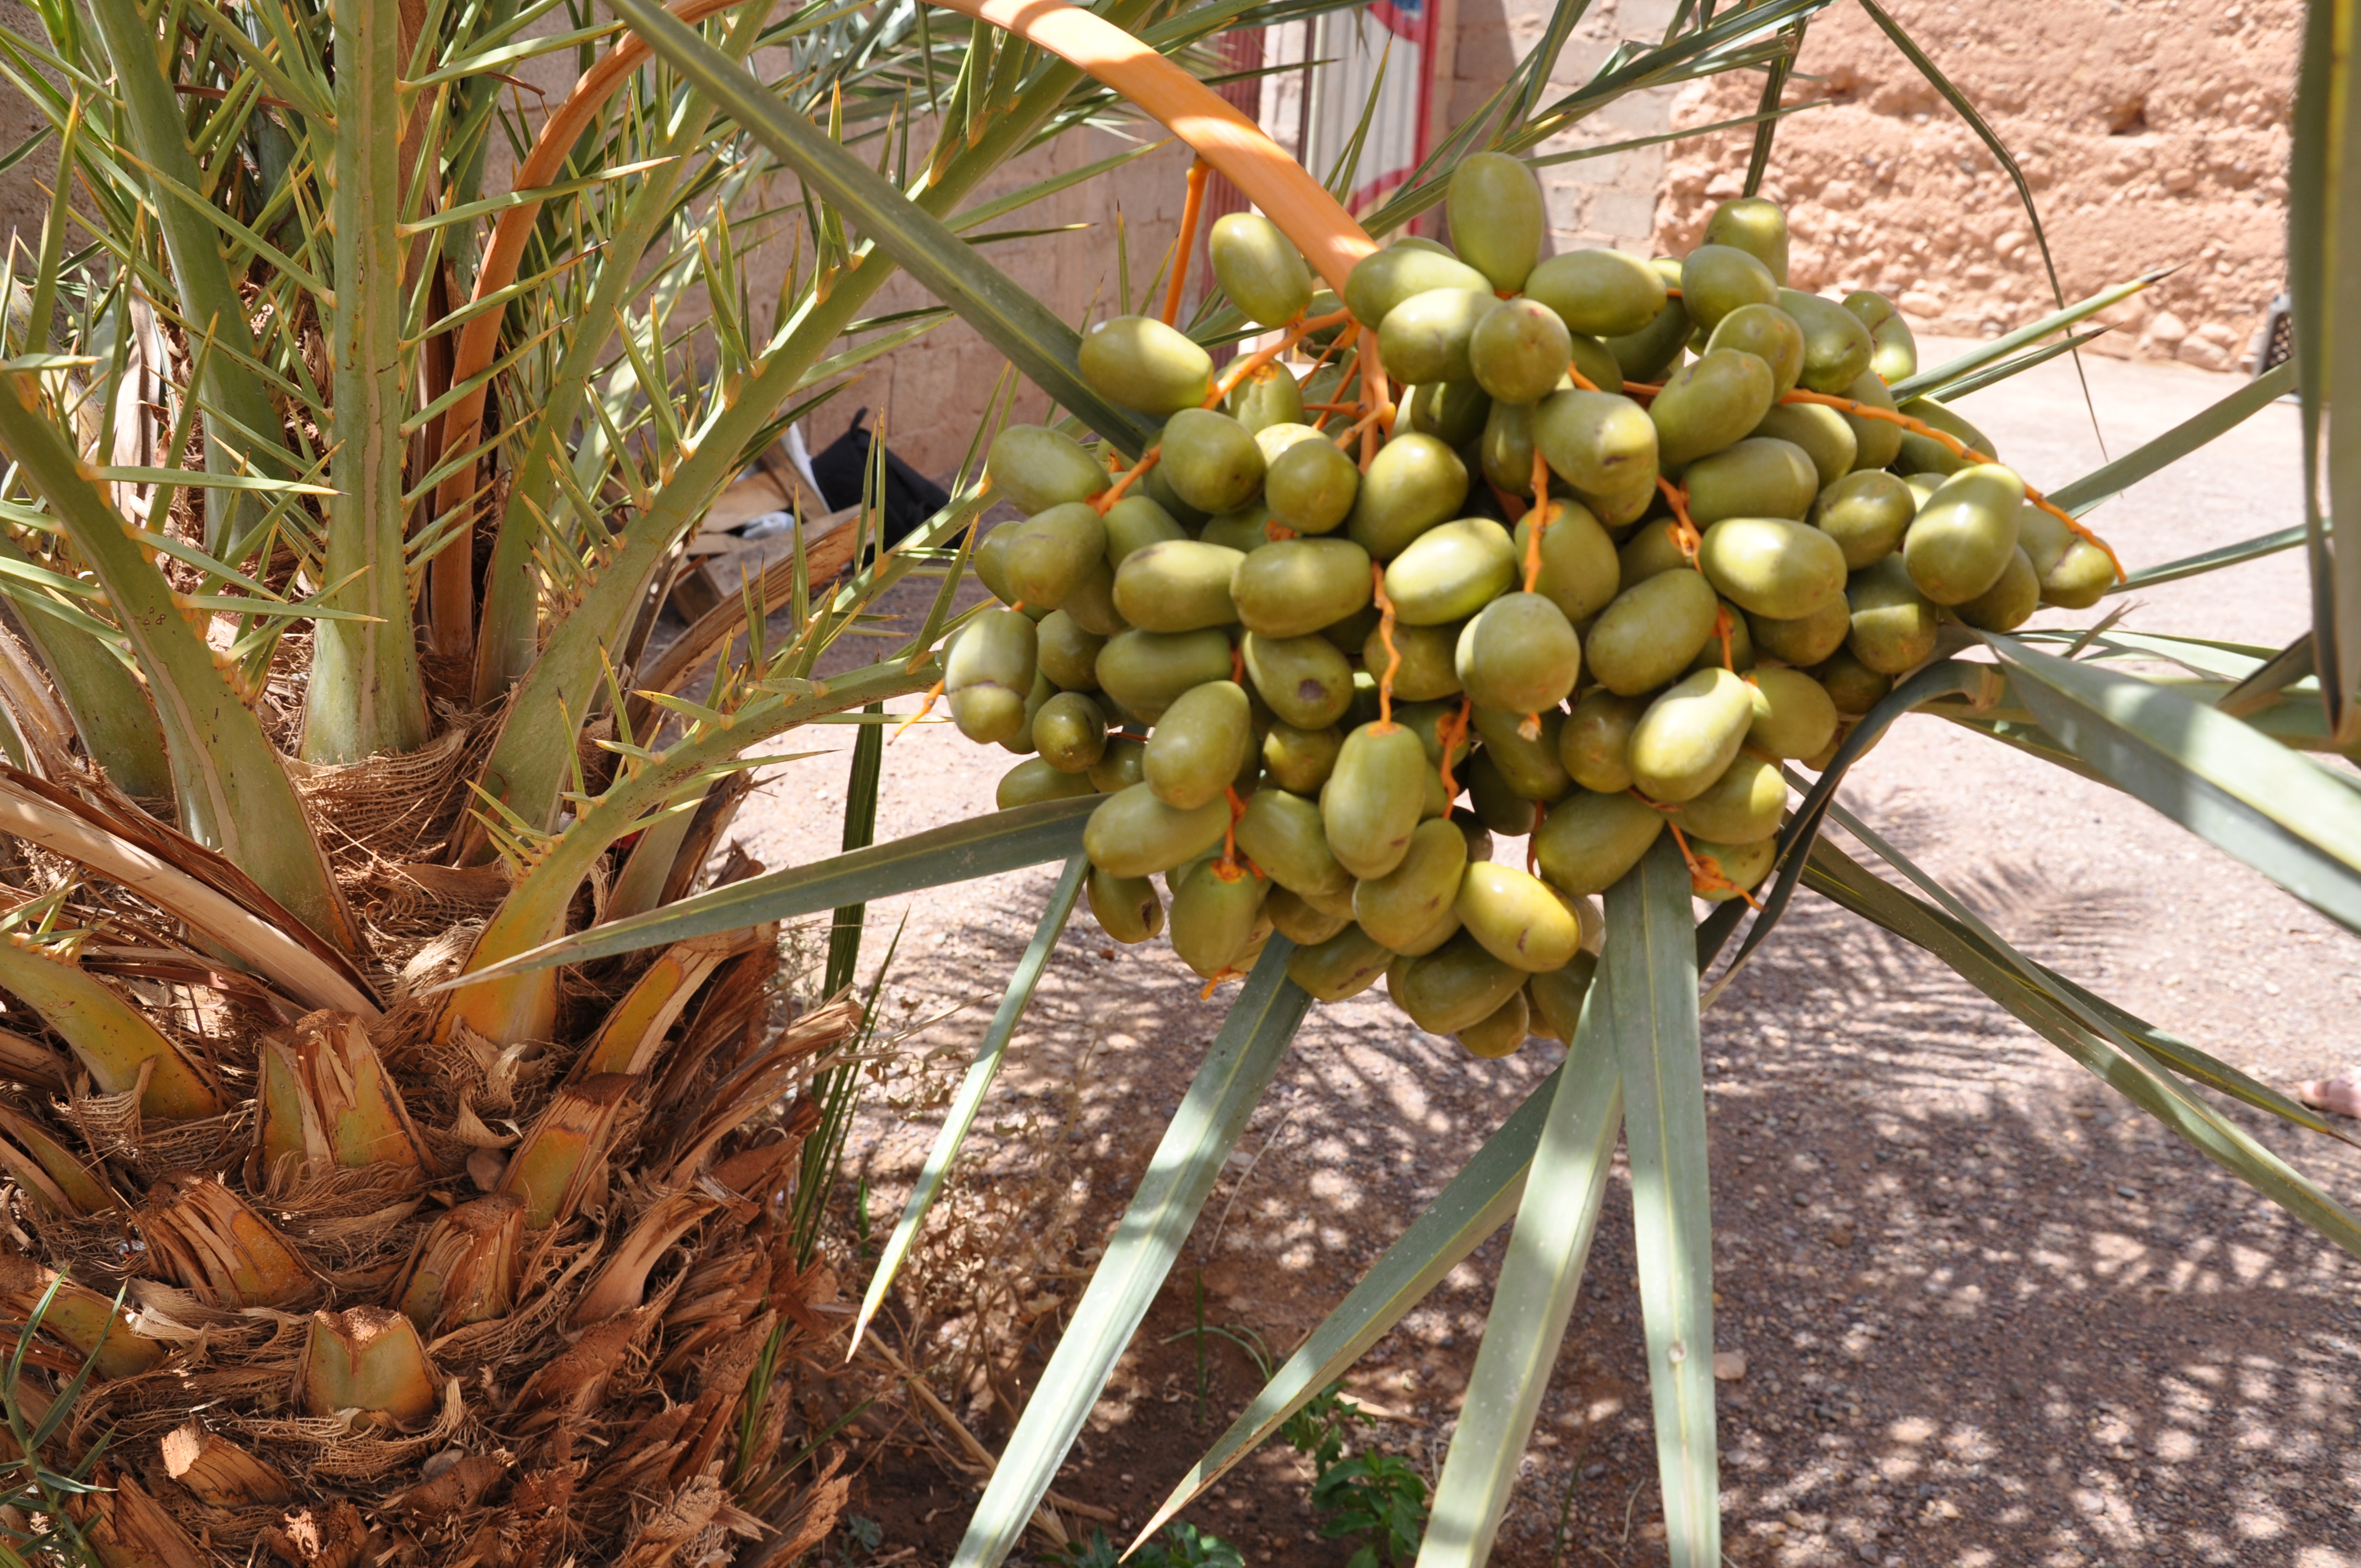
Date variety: Boufagous